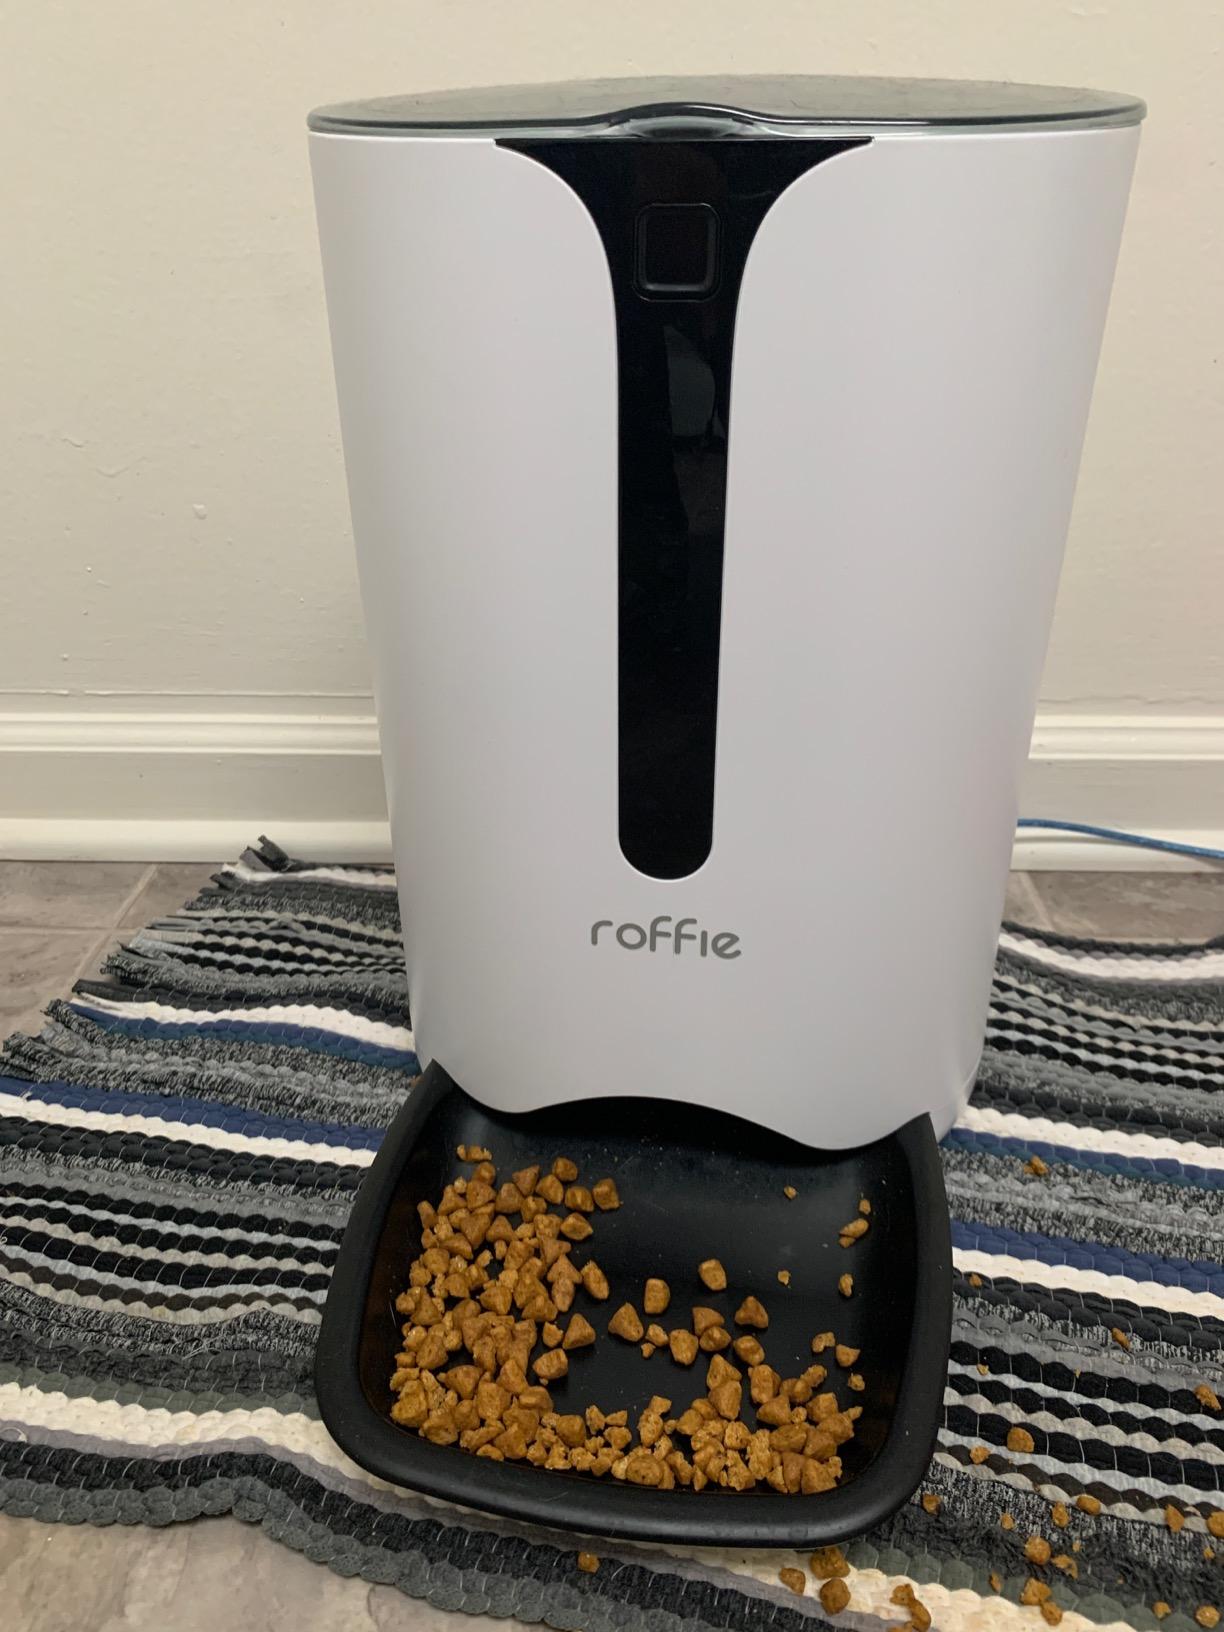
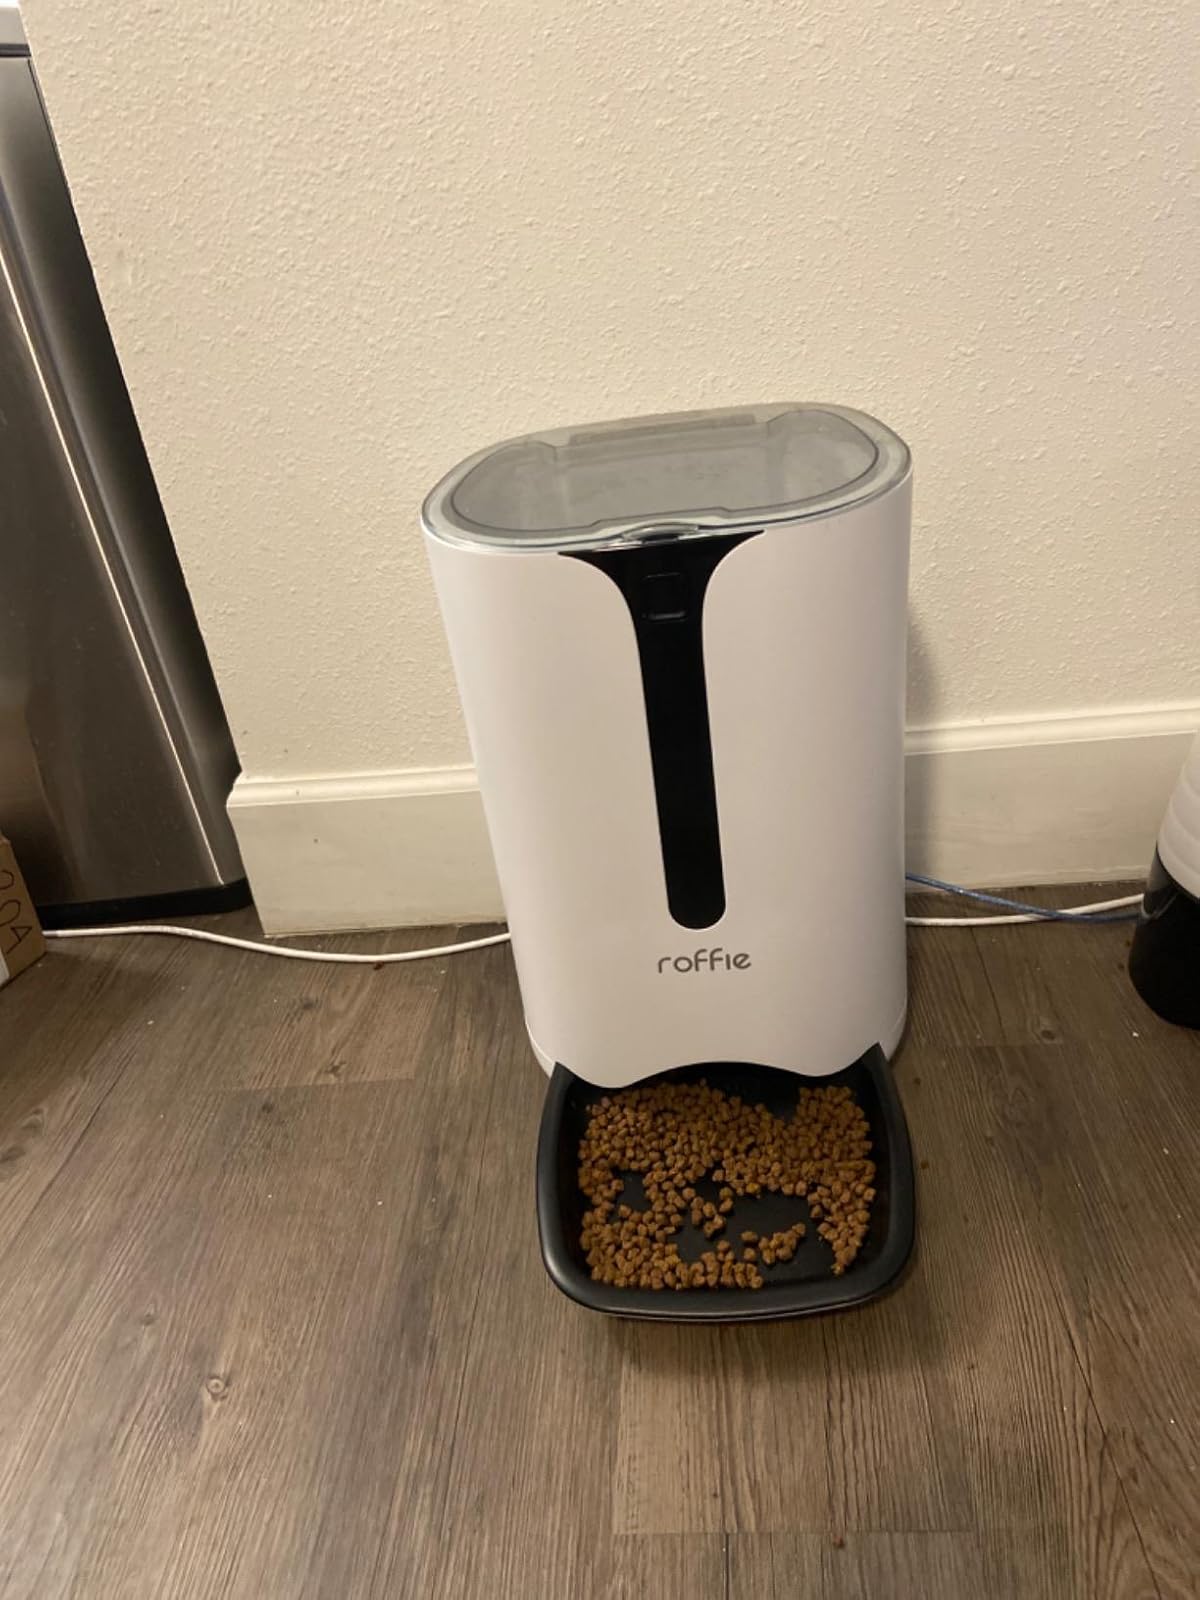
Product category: items_feeder
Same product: yes